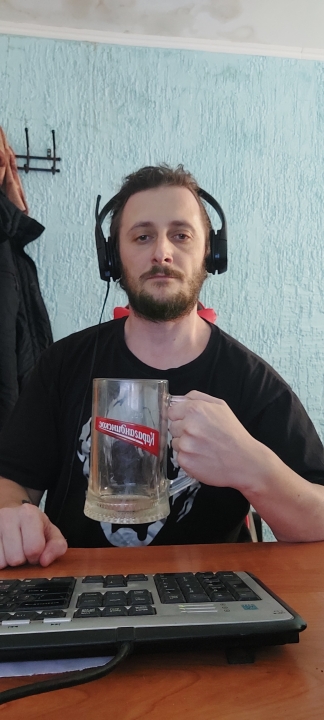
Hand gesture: no_gesture